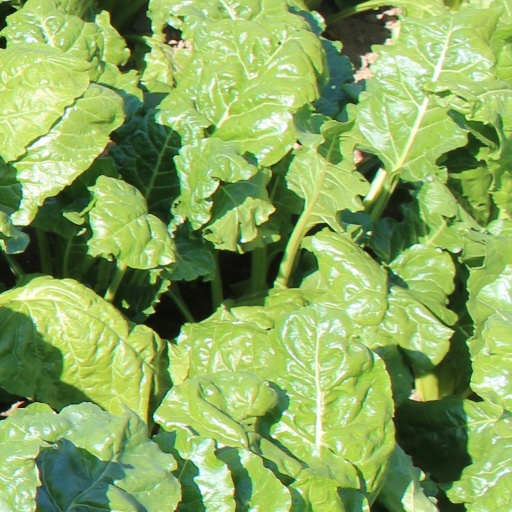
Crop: sugar beet